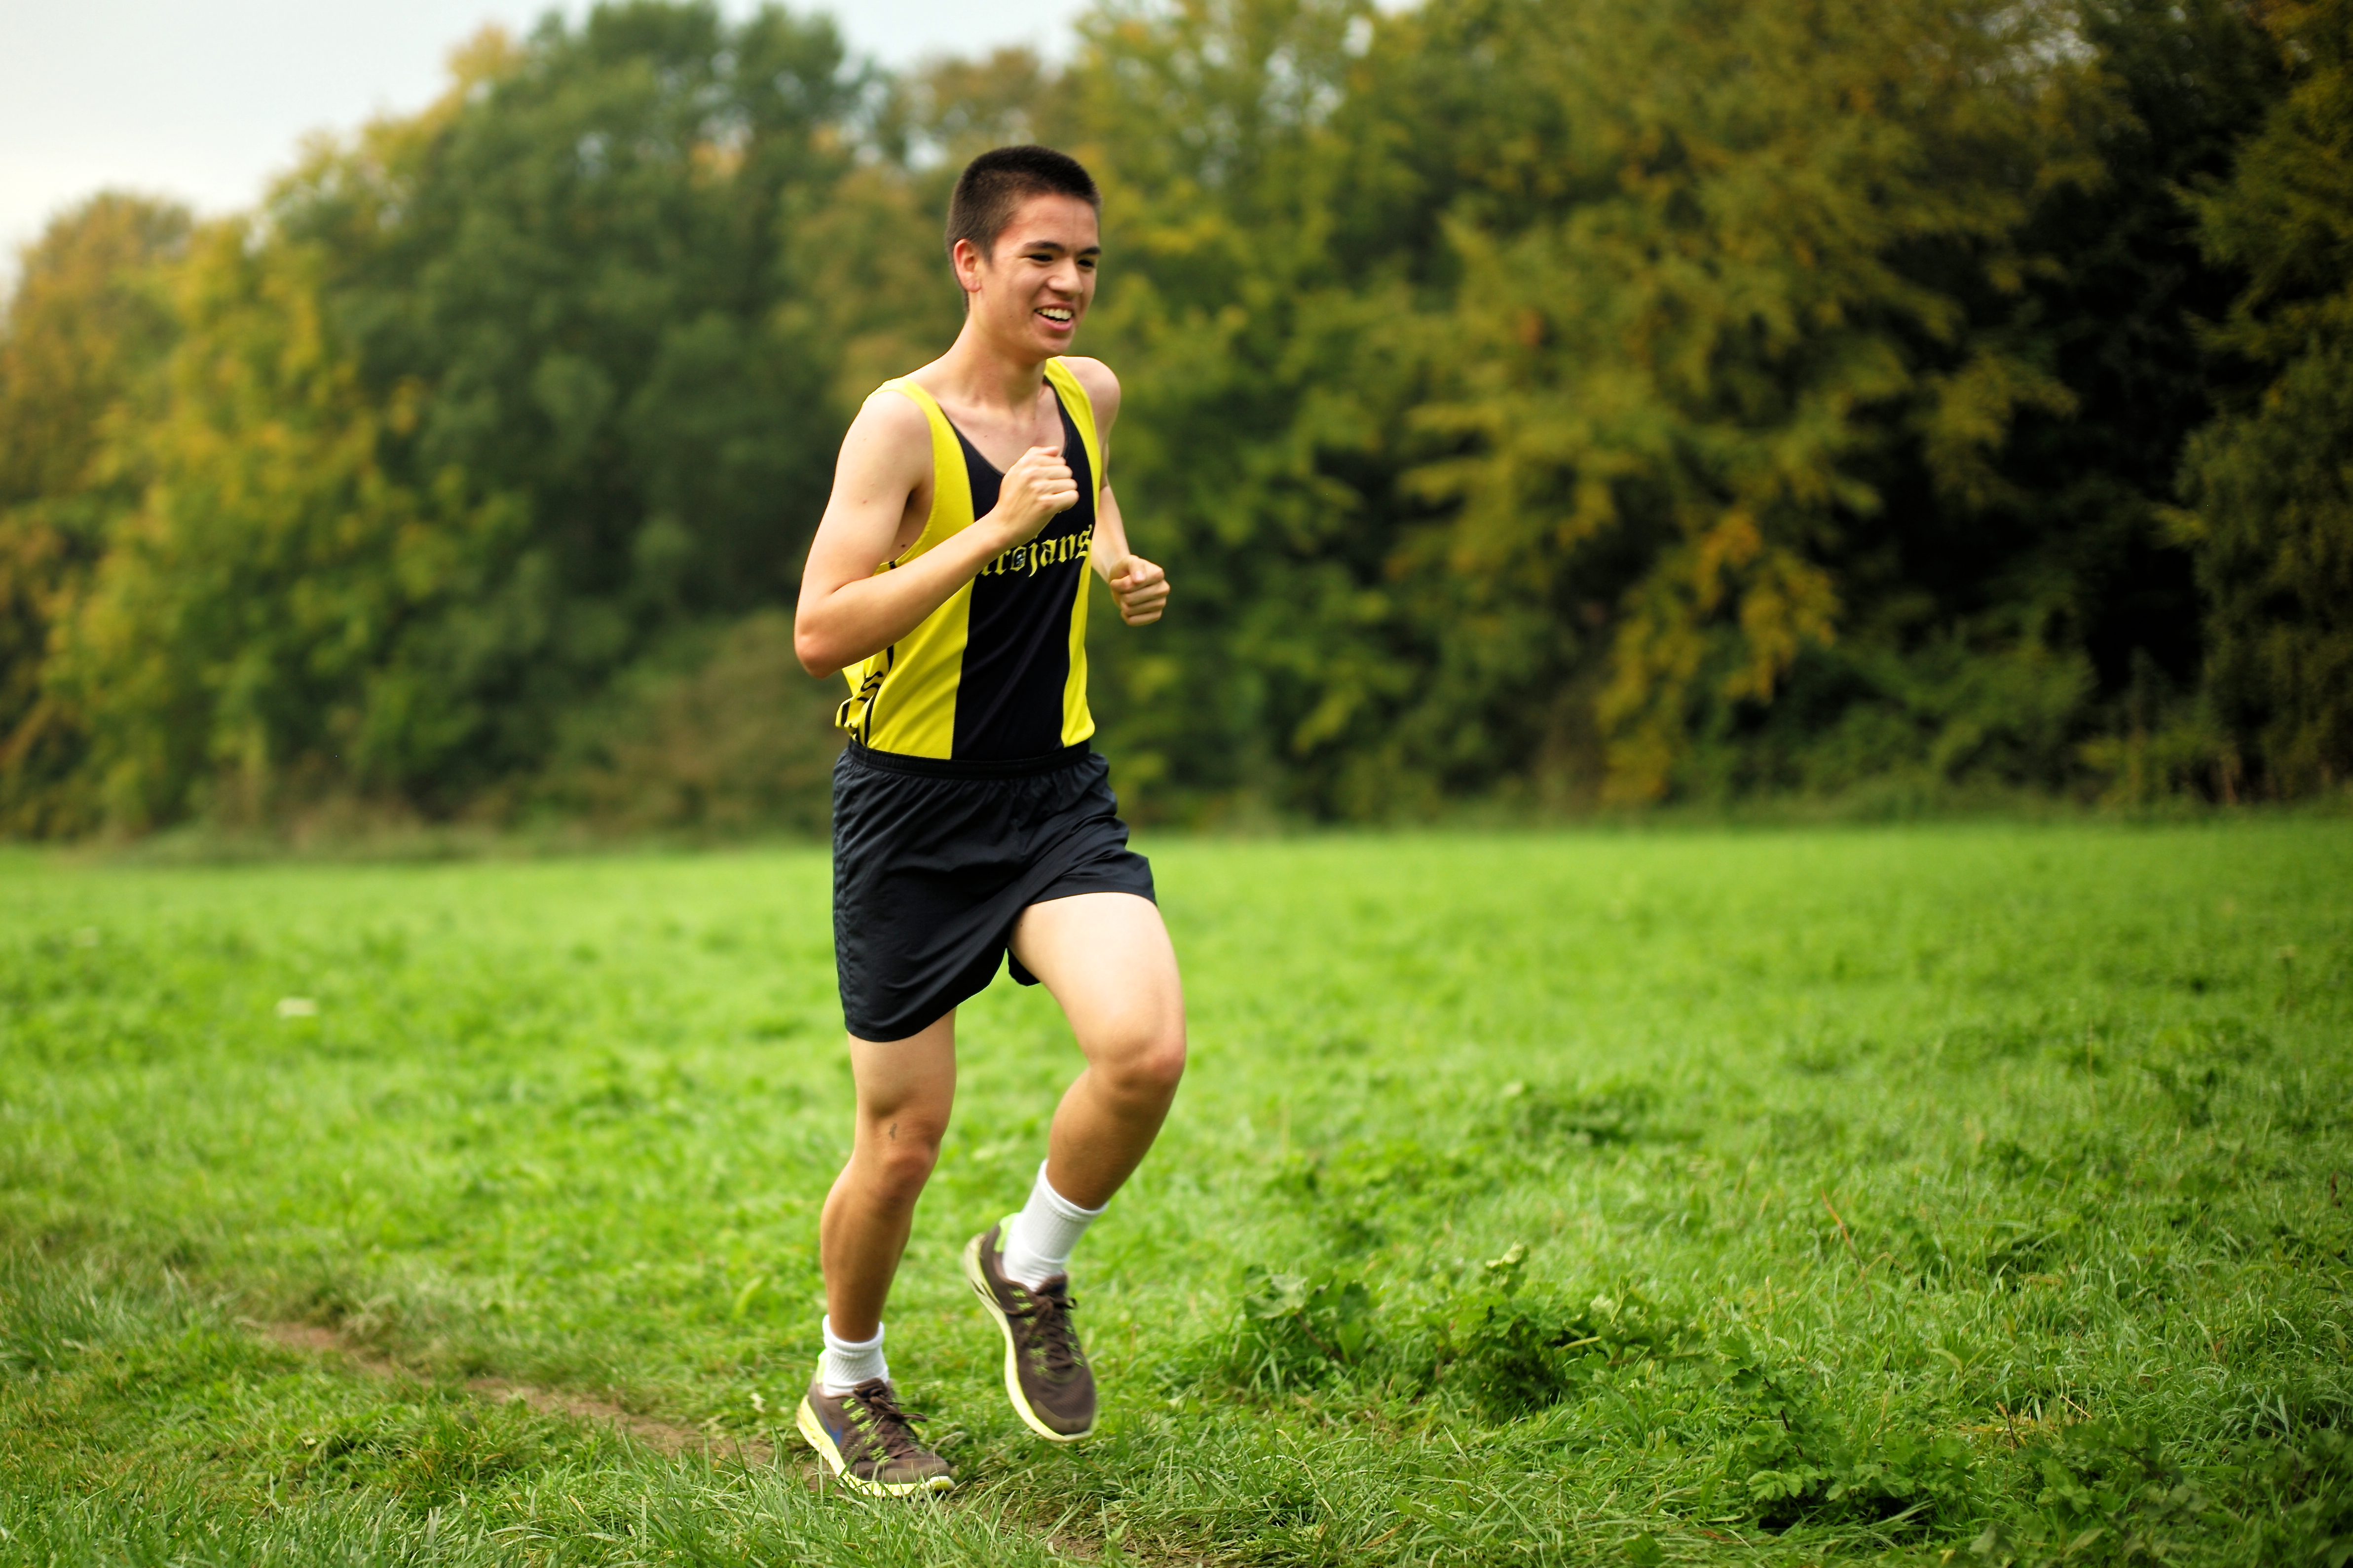
forest, person, girl, sport, boy, running, run, recreation, europe, green, high, park, jogging, runner, ash, crosscountry, race, competition, woods, holland, amsterdam, netherlands, m, sports, 50, school, runners, endurance, junior, leica, 240, summilux, varsity, athletics, meet, xc, isa, amsterdamsebos, physical exercise, outdoor recreation, human action, ultramarathon, cross country running